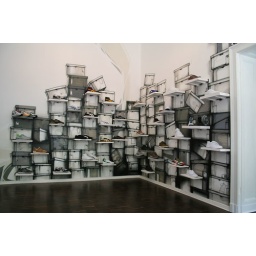
Just had to photograph this funky shoe wall in the nice and o'so friendly kickback store in berlin.